Bootie (bicycle)

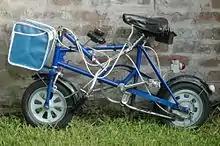
A folded Bootie

Each hinge was secured with a hand nut which, when loosened, allowed the upper part to be swung over the side of the frame. In the case of the steerer tube, loosening another hand nut allowed the handlebars to be rotated 90 degrees to fit snugly against the side of the bike.